Kabkabou

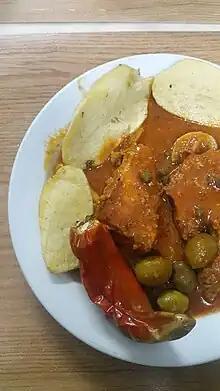

Kabkabou or Kabkabu is a fish and tomato stew traditionally prepared in Tunisia. The dish is well appreciated as it is relatively healthy and easy to prepare. It consists of a sauce in which fish steak is cooked, and capers, olives and lemons are added.